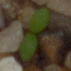
Label: scentless_mayweed